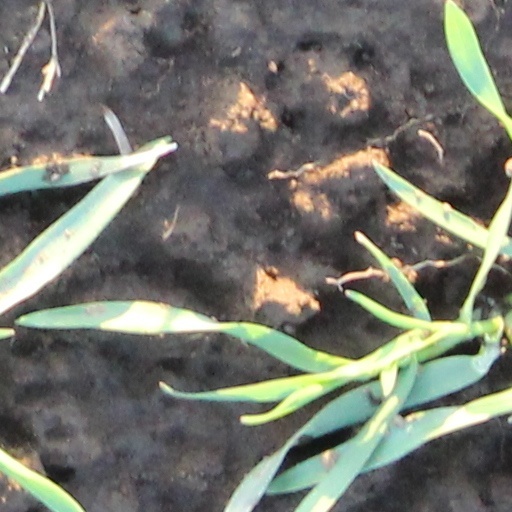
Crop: wheat